Panellus stipticus

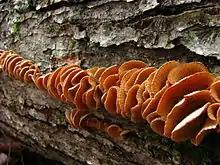
A long clustered row showing the undersides of an orangeish-brown fan-shaped fungus.

"Panellus stipticus" is common in northern temperate regions of Europe, and has also been collected in Australia, New Zealand, Anatolia, Japan, and China. In North America, it is more common in the east than the west; the mushroom's northern range extends to Alaska, and it has been collected as far south as Costa Rica.